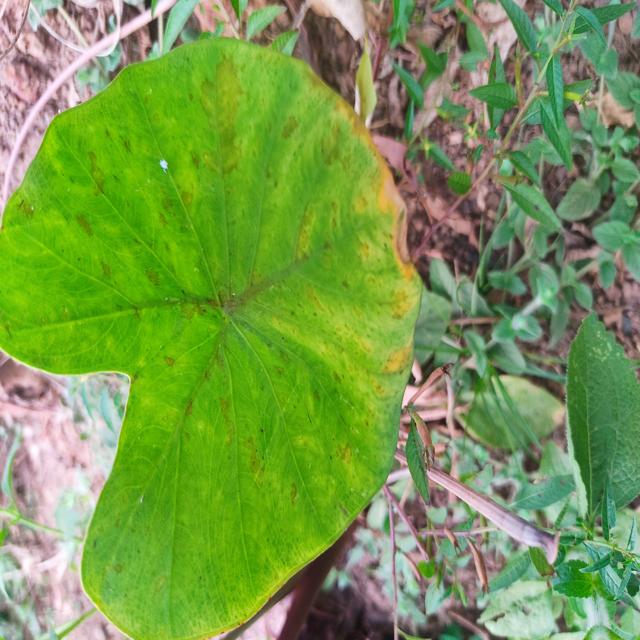
Label: Mid_Blight